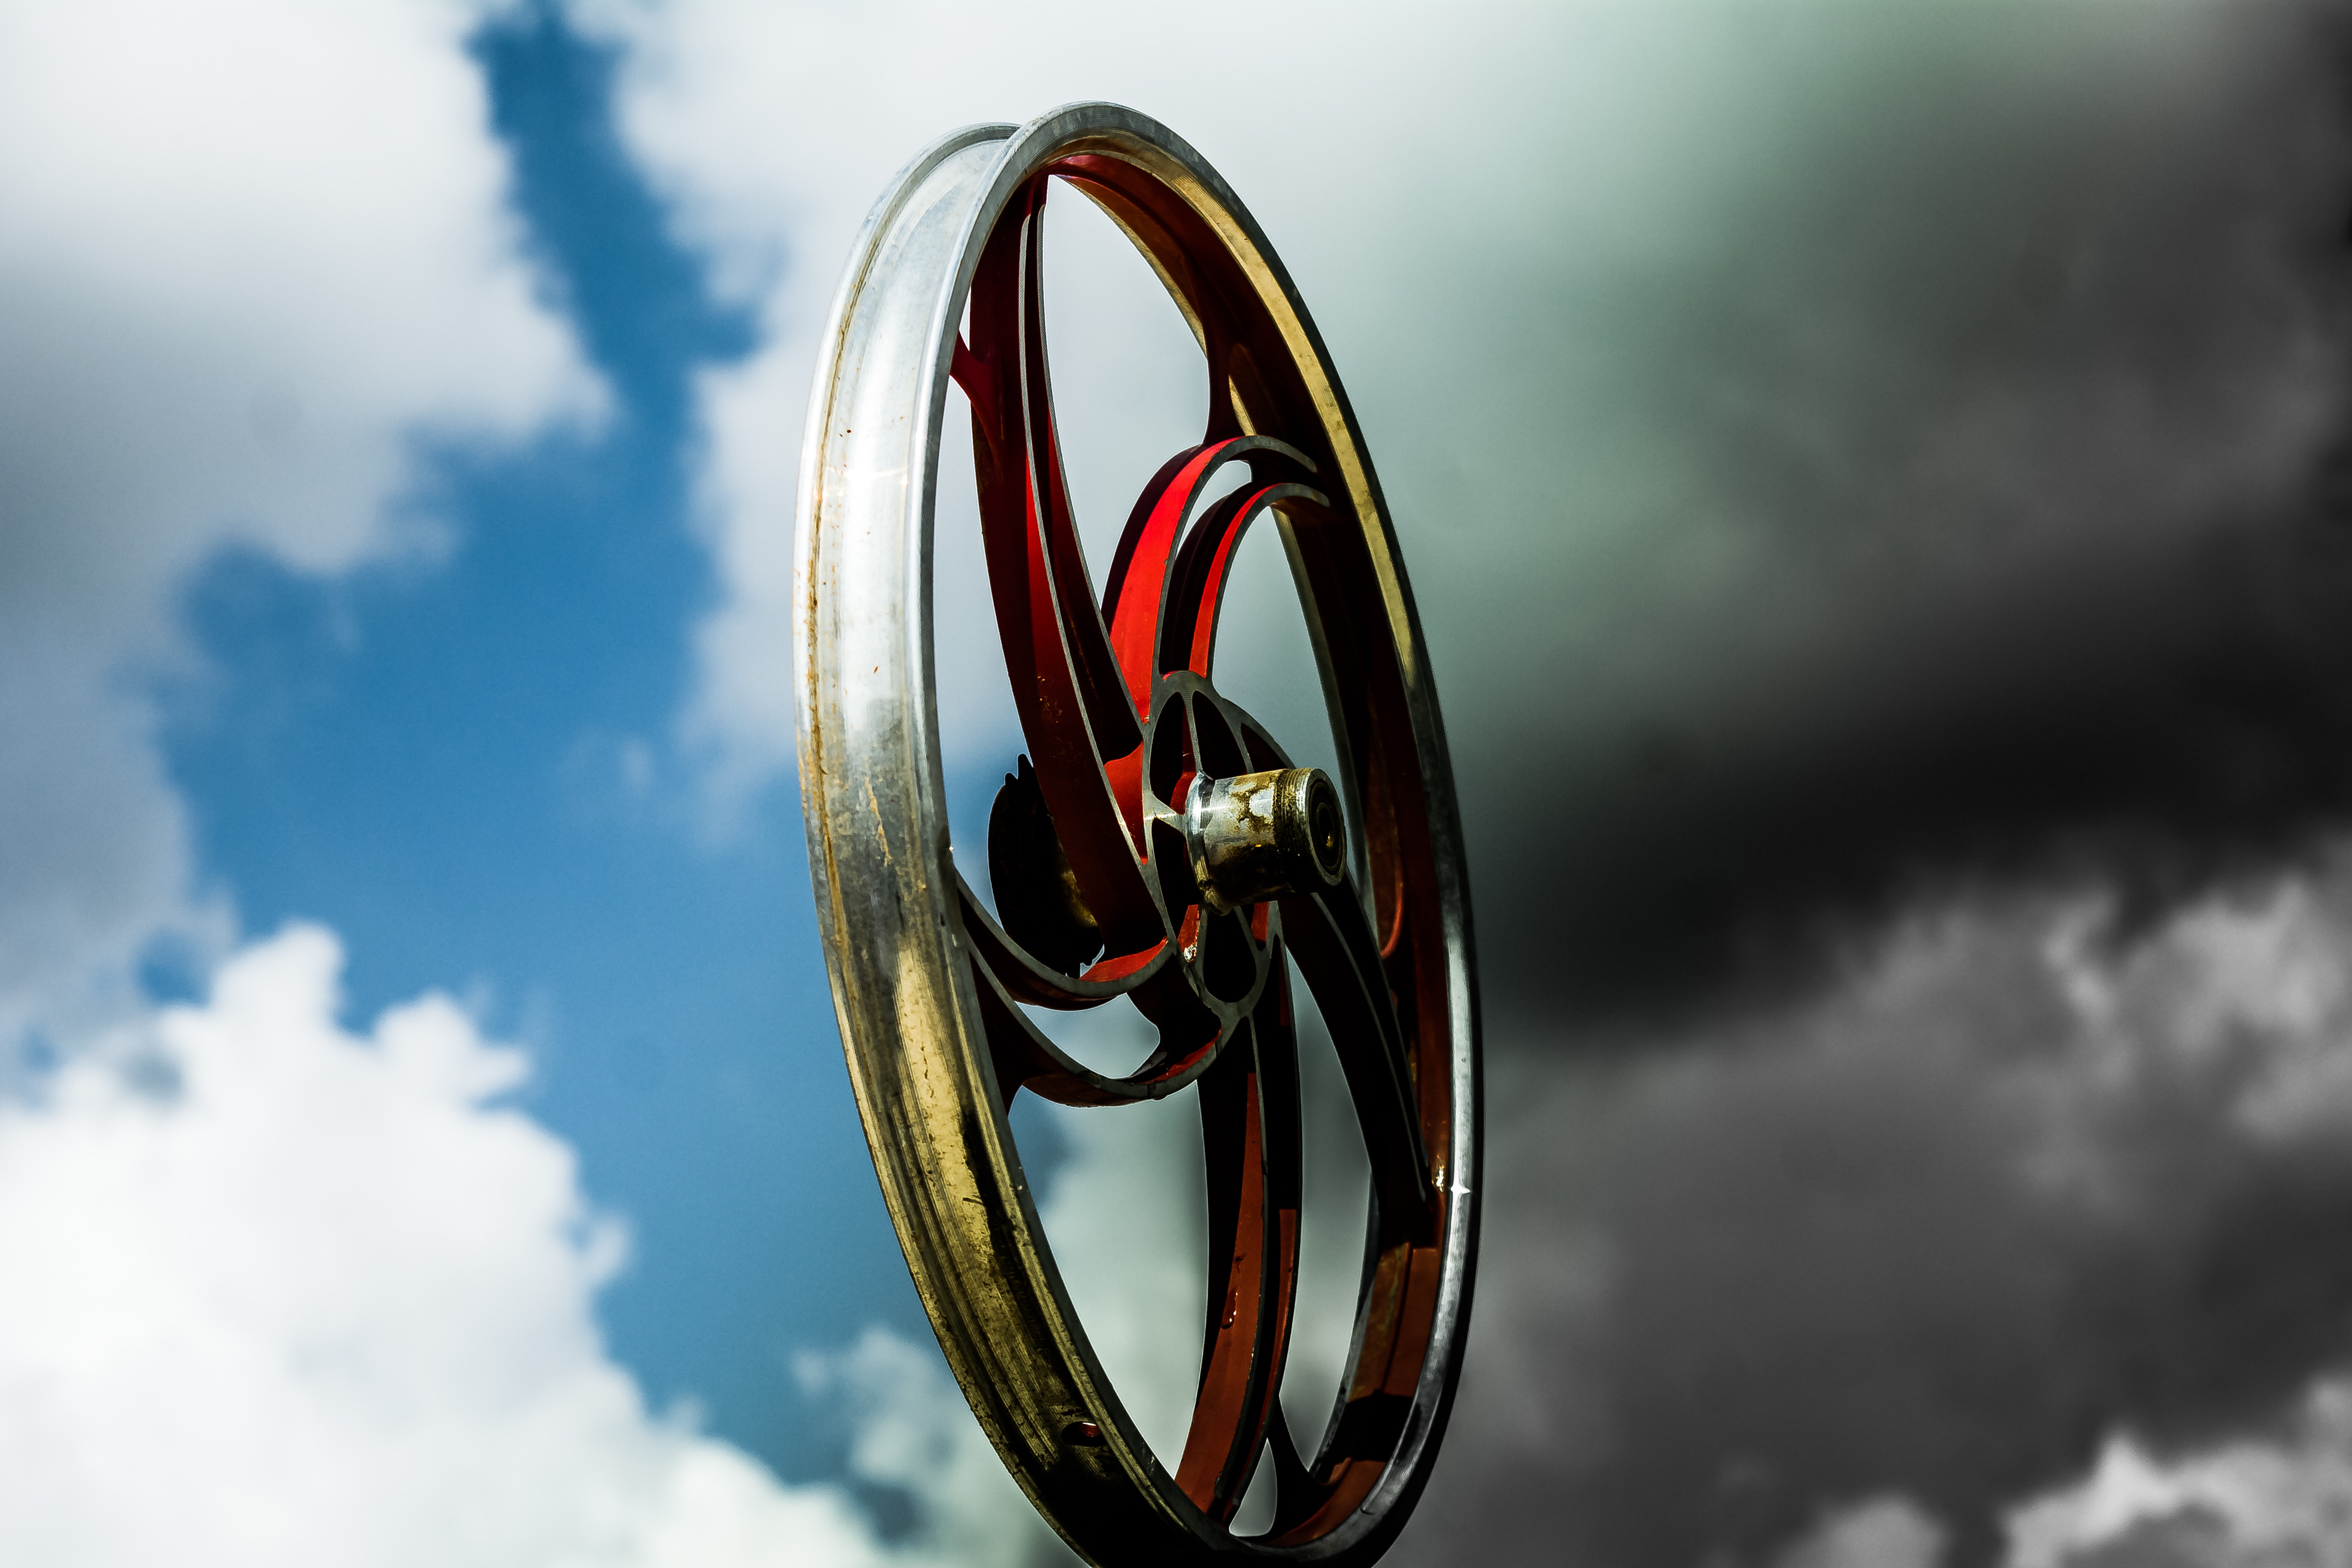
motor vehicle, wheel, rim, tire, spoke, sky, bicycle wheel, automotive wheel system, vehicle, automotive tire, auto part, automotive design, cloud, bicycle tire, photography, car, steering wheel, metal